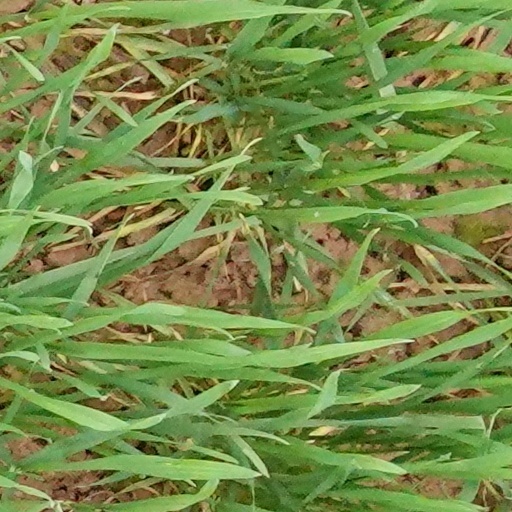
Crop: wheat